Suitengū

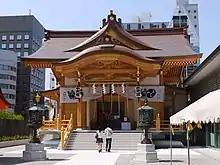
"Suiten" shrine in Tokyo

Suiten-gū (水天宮) is the name of numerous Shinto shrines in Japan. Suiten-gū shrines are famous for their blessings of safe childbirth, but are also known to provide protection from water-related natural disasters, protection from fire, and aid in childrearing. The head shrine is the Suiten-gū in Kurume city, Fukuoka, which also enshrines members of the Taira clan. The Tokyo Suiten-gū is also known as a patron of Mizu shōbai workers.